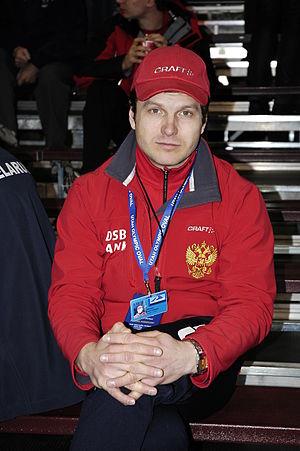
Sergey Klevchenya, né le 21 janvier 1971 à Barnaul est un patineur de vitesse.